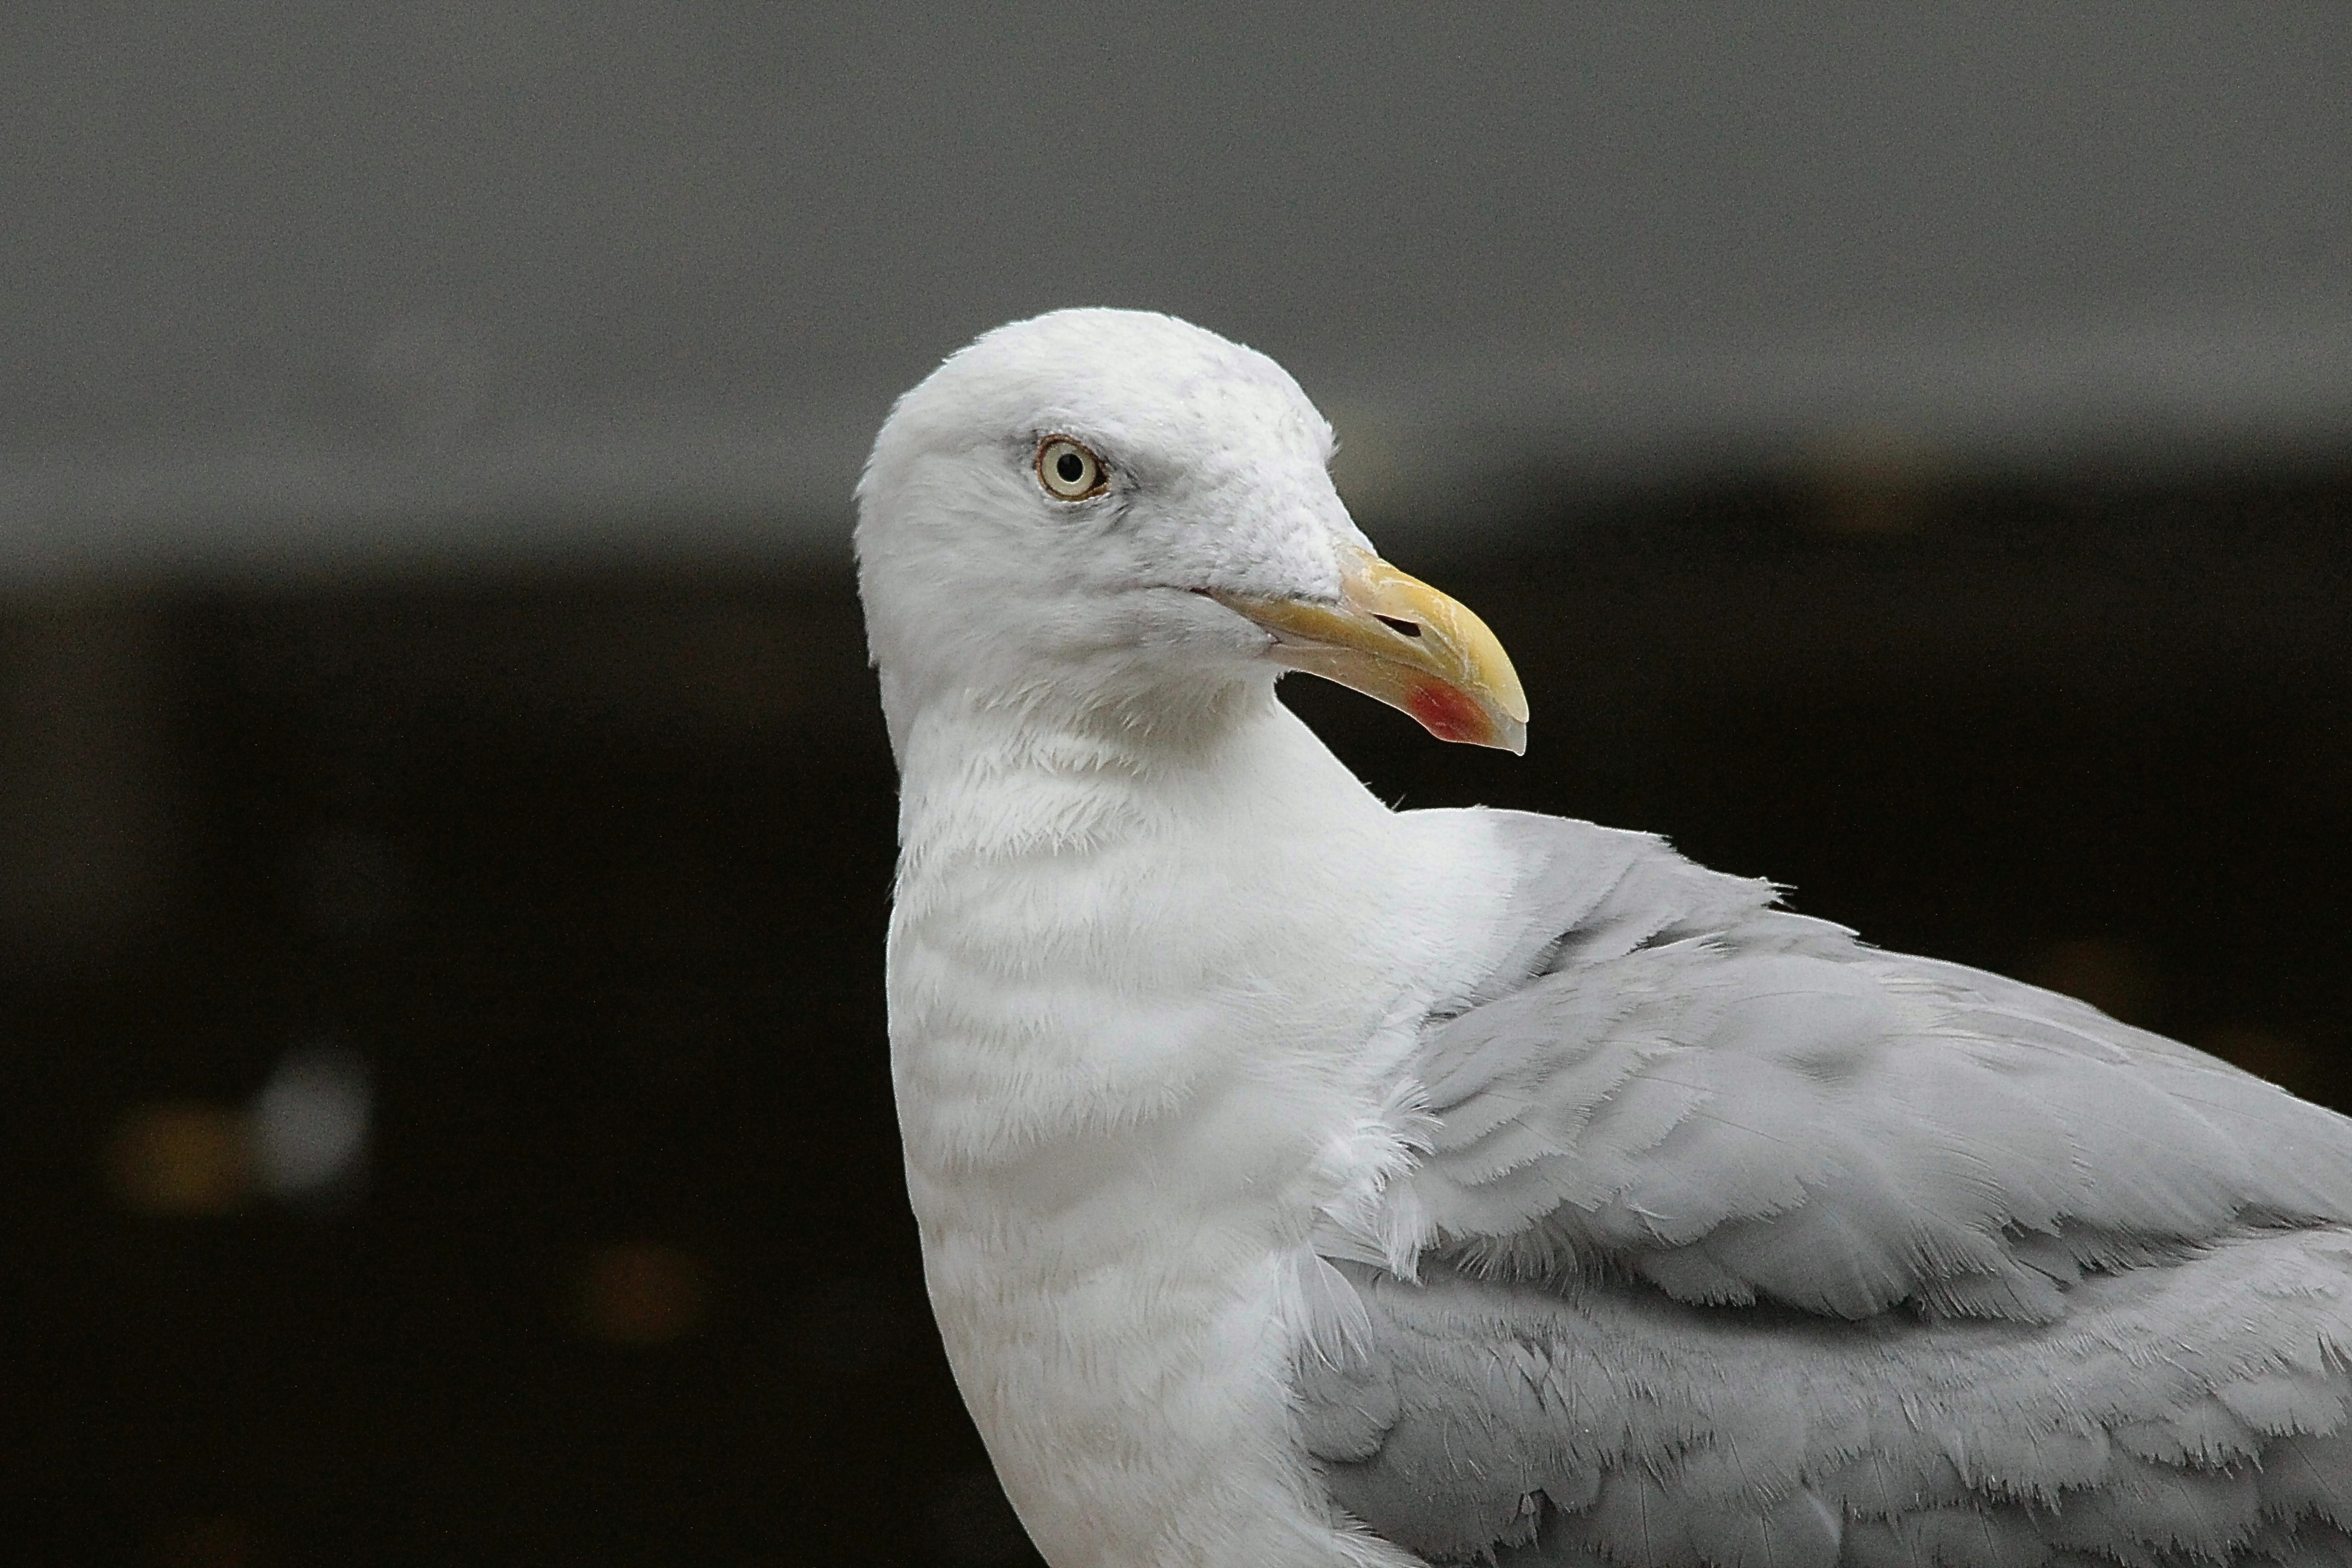
sea, bird, wing, white, seabird, wildlife, gull, beak, monochrome, fauna, close up, gulls, laridae, animals, vertebrate, albatross, species, seevogel, herring gull, larus argentatus, large gull, charadriiformes, european herring gull, great black backed gull